Paulette Jordan

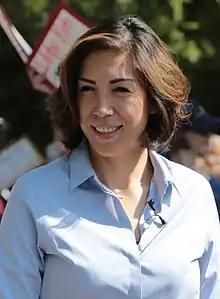
Jordan in 2018

Paulette E. Jordan (born December 7, 1979) is an American politician who served in the Idaho House of Representatives as a member of the Idaho Democratic Party from December 1, 2014, until February 14, 2018. She previously served on the Coeur d’Alene Tribal Council, its sovereign government. During her final term she was the only Democrat serving in the Idaho Legislature from North Idaho. She was the Democratic nominee for Governor of Idaho in the 2018 election, losing against Lieutenant Governor Brad Little. She was the Democratic nominee in 2020 for the United States Senate, losing to incumbent Republican Jim Risch.